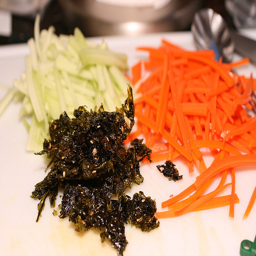
Grated carrots sit on a white plate with two other foods.
Vegetables and seaweed prepared on a tray next to a spoon.
A plate with a variety of veggies on top of a table
Three kinds of cut up vegetables are shown on a cutting board.
Some thin sliced carrots and some other vegetables on a plate.